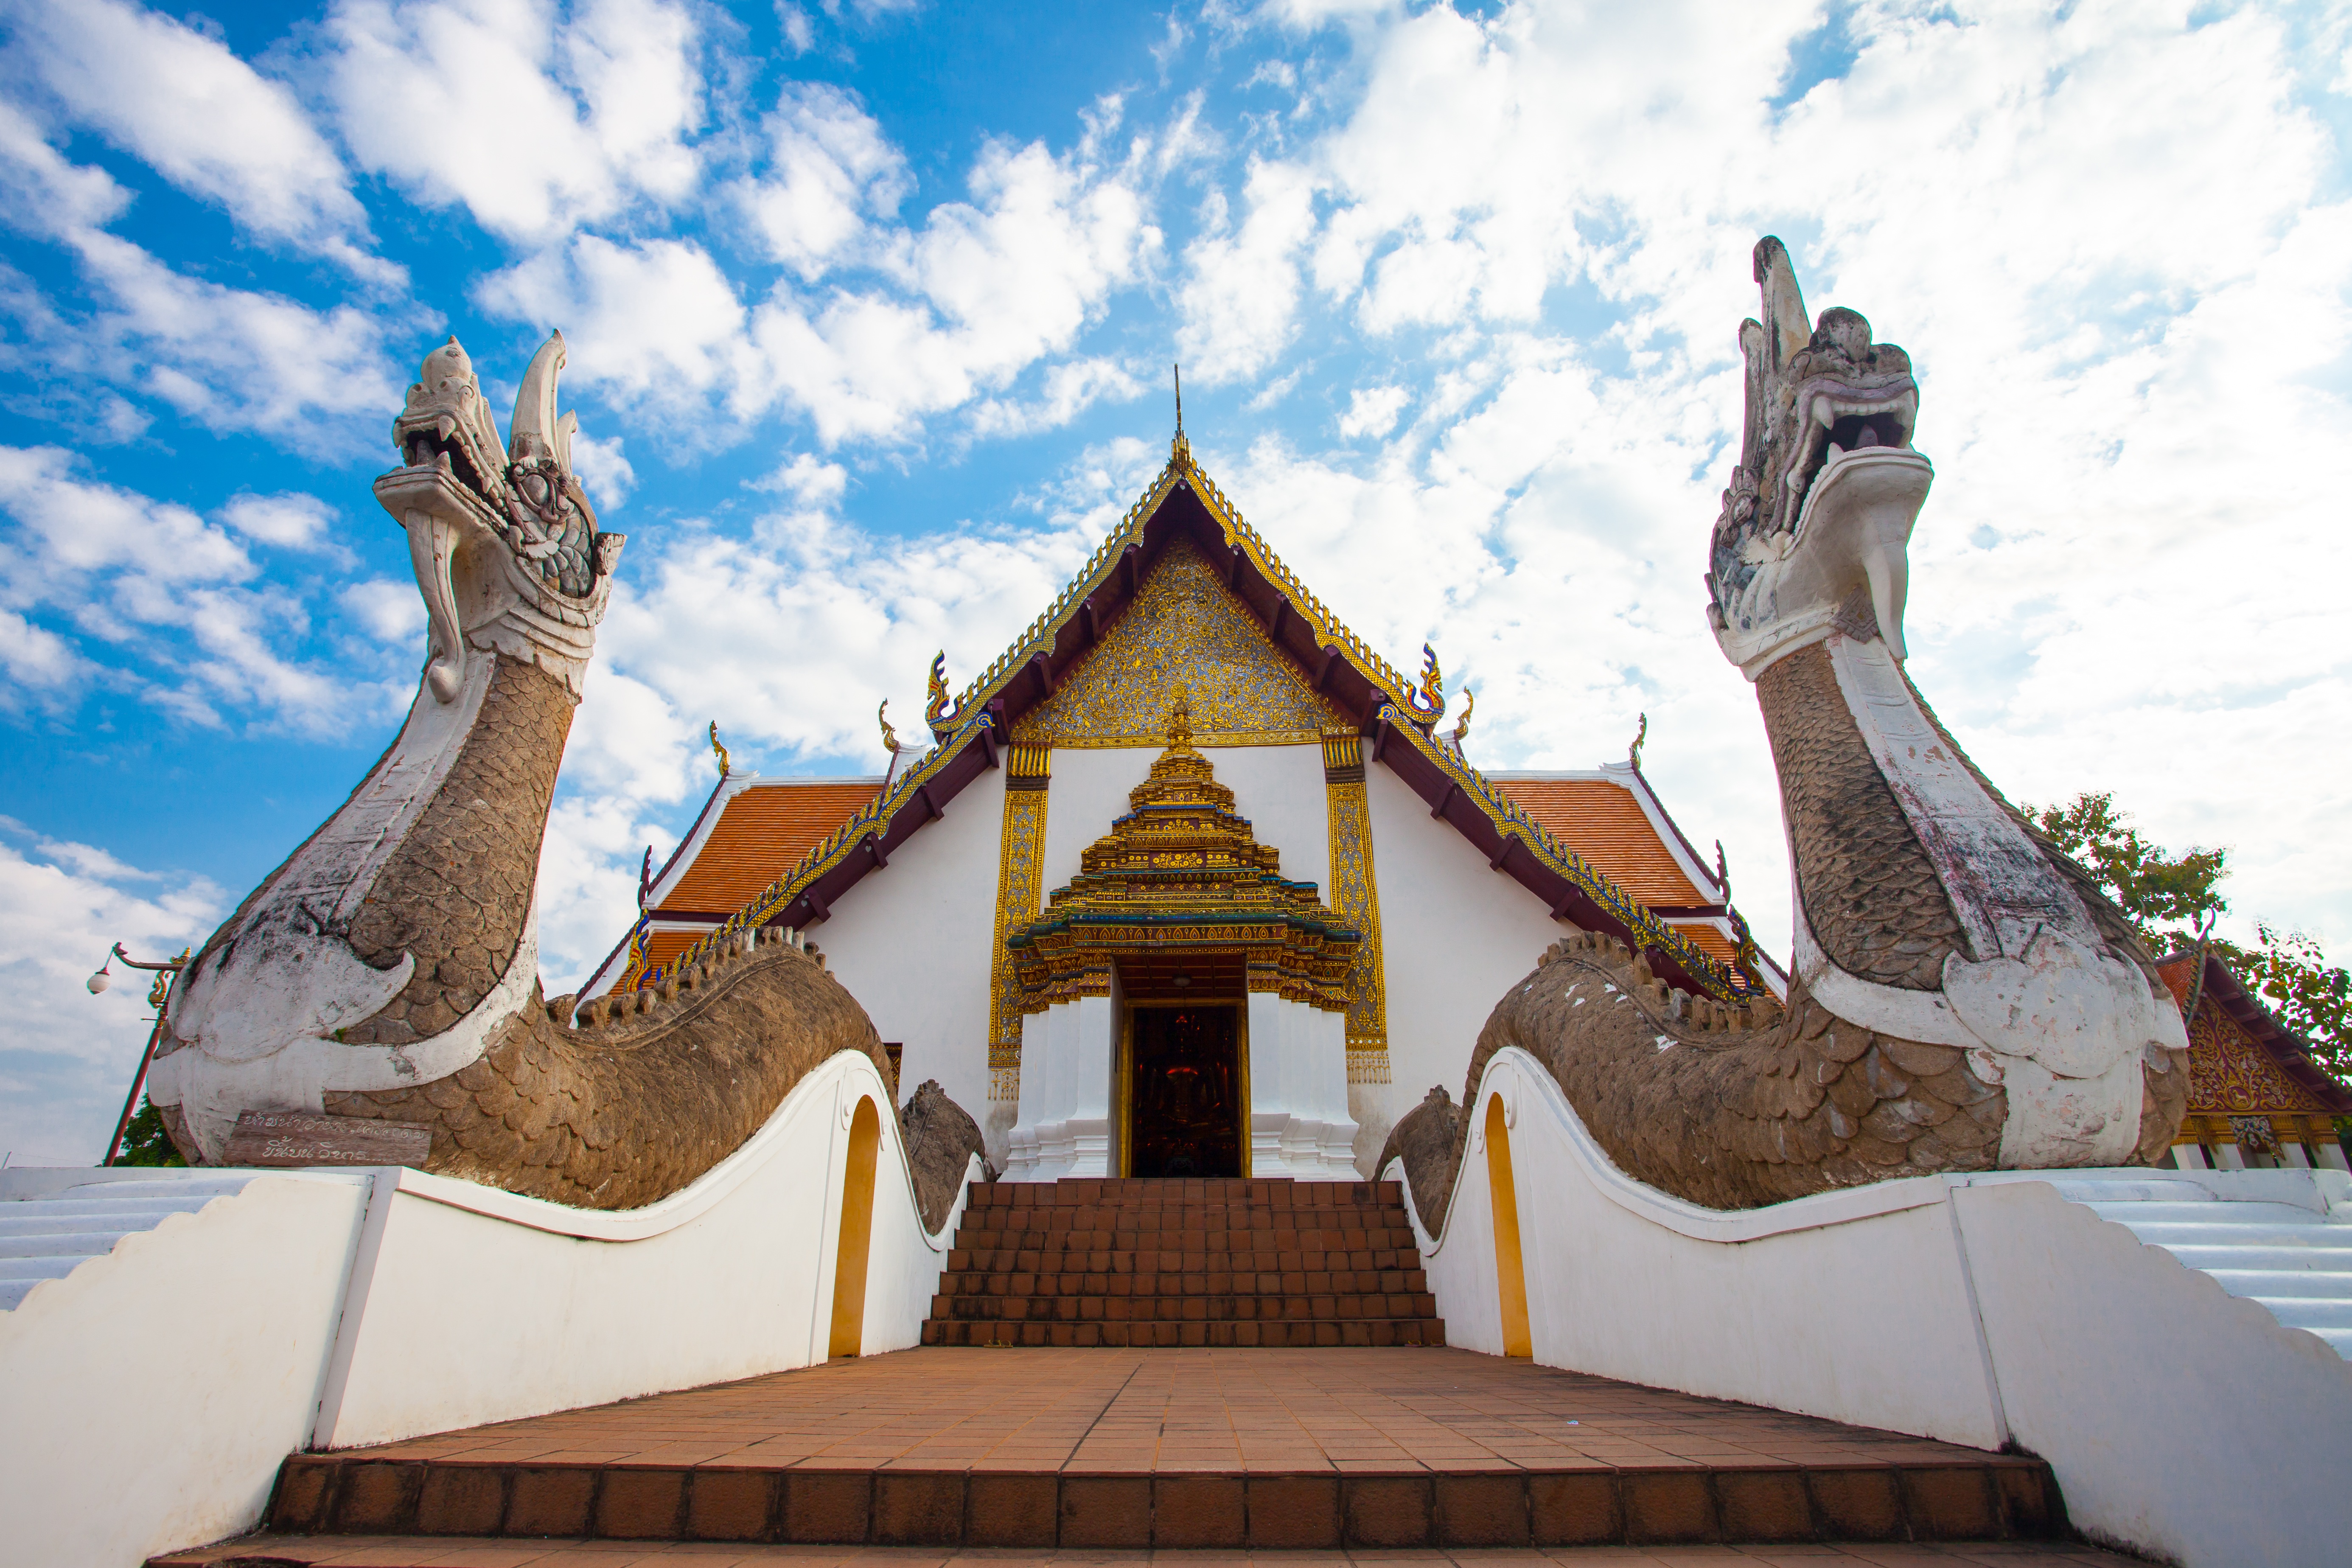
nature, mansion, house, building, home, vacation, travel, journey, buddhism, tourism, place of worship, thailand, temple, resort, traveling, estate, thai, wat